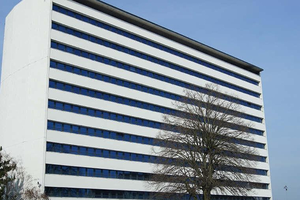
Activités tertiaires dans l'ancienne direction des Houillères du Bassin de Lorraine
Freyming-Merlebach est une commune française, située dans le département de la Moselle, en région Grand Est. Elle est localisée dans la région naturelle du Warndt et le bassin de vie de la Moselle-Est.